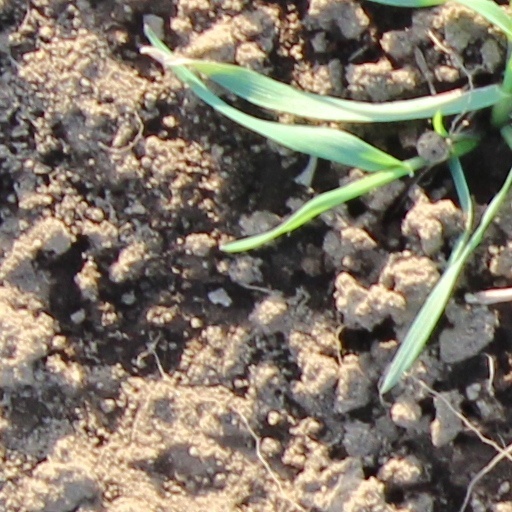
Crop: wheat